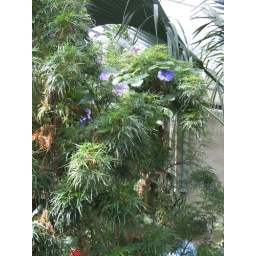
Flowers in the glass house of Staunton Park